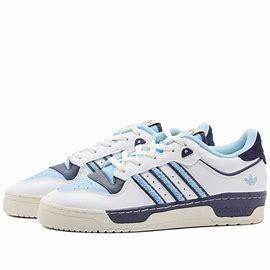
Brand: adidas
Model: Rivalry Skate